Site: brandenburg
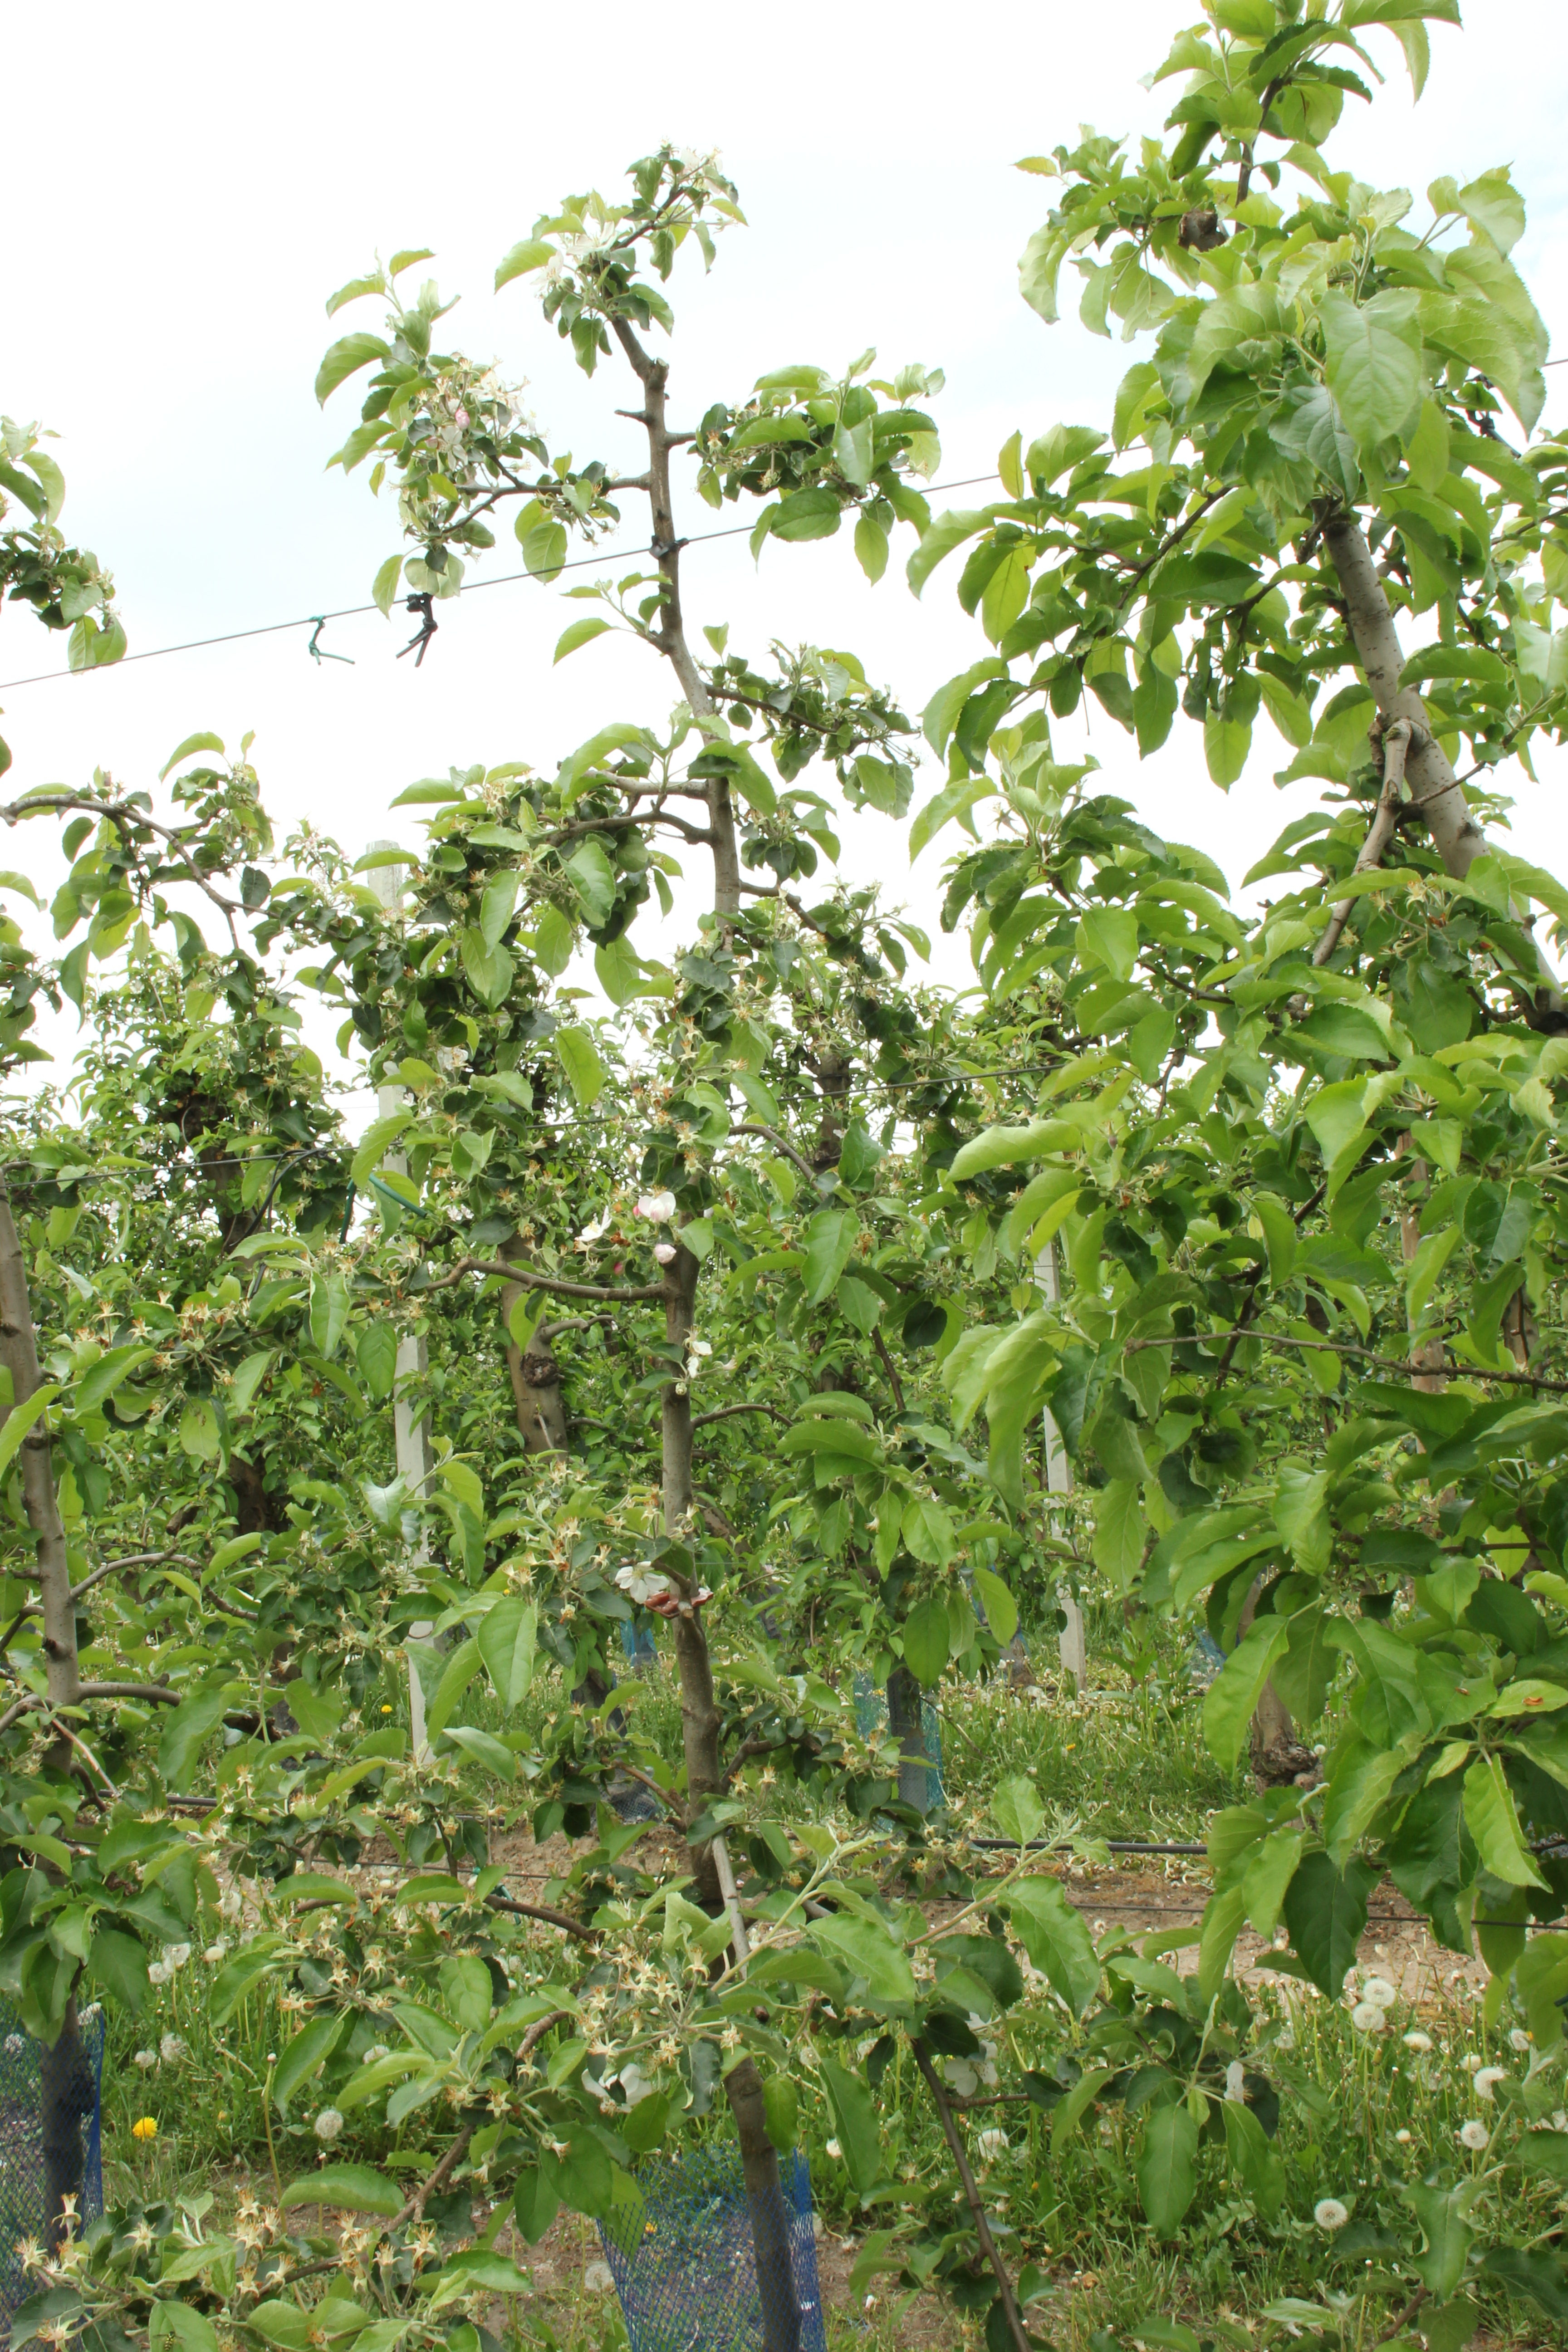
Growth stage (BBCH 67): Flowering